Cantenay-Épinard

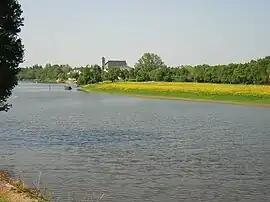
A general view of Cantenay-Épinard, by the Mayenne

Cantenay-Épinard is a commune in the Maine-et-Loire department in western France.